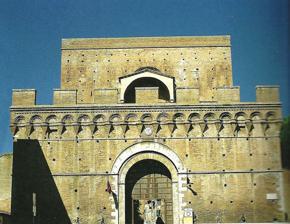
Building: Porta dei Pìspini, Siena
Country: Italy
Year built: 1326
Porta dei Pispini The Porta dei Pìspini or Gate of the Water-spout is one of the portals in the medieval walls of Siena , region of Tuscany , Italy. It is located on the east side of town, in the contrada del Nicchio in the terzo of San Martino, where Via Pìspini meets Via Aretina. The gate took its name from a nearby fountain; the nearby Fonte de' Pispina , however, was built in 1534–1538. 43°19′02″N 11°20′33″E / 43.317322°N 11.342551°E / 43.317322; 11.342551 History Originally it was called Porta San Viene, because through this gate the relics of Sant'Ansano came ( vennero ) into the city. However construction of present gate was not begun until the 1250s, and the walls connecting to the nearby gates were not completed till the 15th century. Like its generally contemporary Porta Romana , the gate has a double set of portals. Each gate has a crenellated roofline. The gate was erected in 1326 to a design by Minuccio di Rinaldo (Moccio). A small bastion stands beside the gate, added by Baldassarre Peruzzi , between 1527 and 1532. The interior facade once had a large fresco of the Nativity (1530–1531) painted by Sodoma ; the deteriorated remains of the fresco are now kept in the Basilica di San Francesco . Bibliography Toscana. Guida d'Italia (Guida rossa), Touring Club Italiano, Milano 2003. ISBN 88-365-2767-1